Yanko Tihov

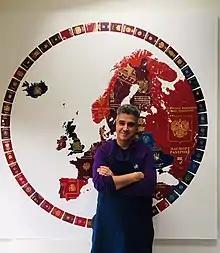
Yanko Tihov next to his Europe Passport Map

Yanko Tihov (born 1977, Burgas, Bulgaria) is a British and Bulgarian painter and printmaker.